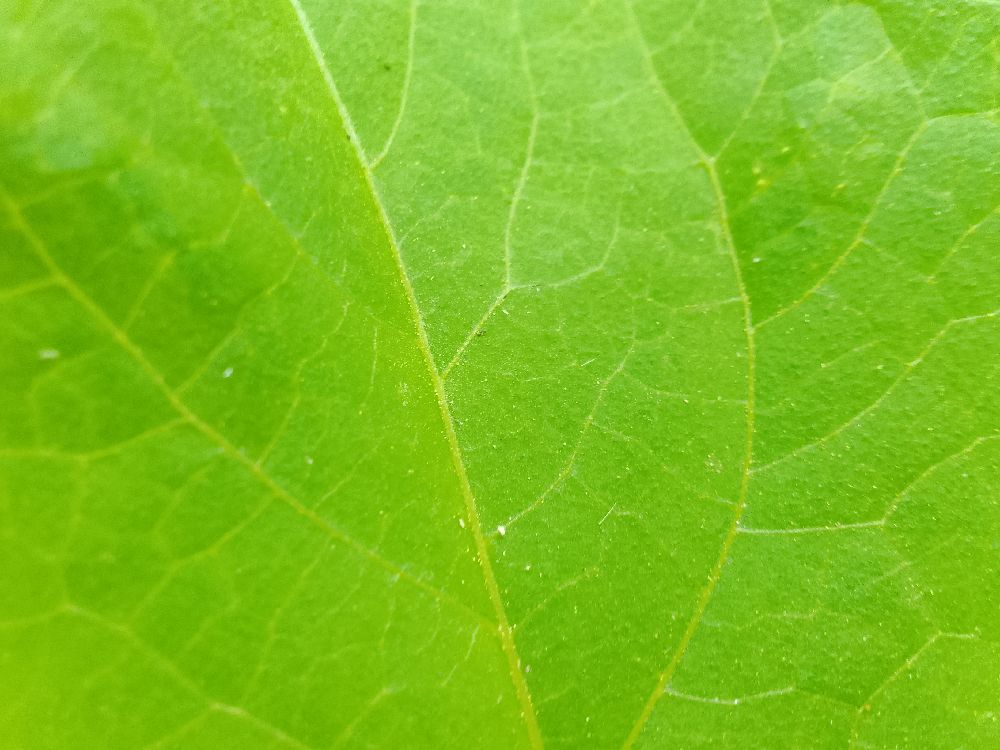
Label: healthy